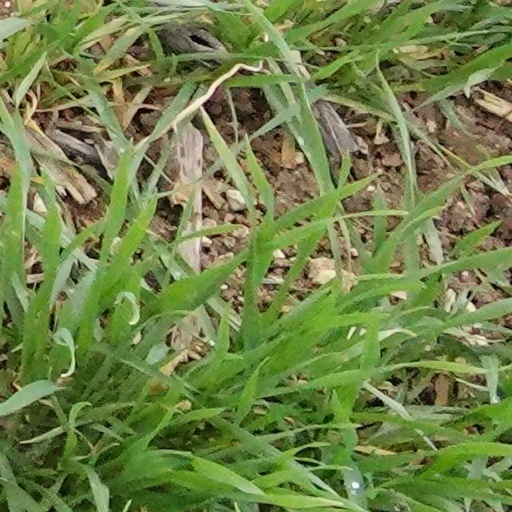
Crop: wheat